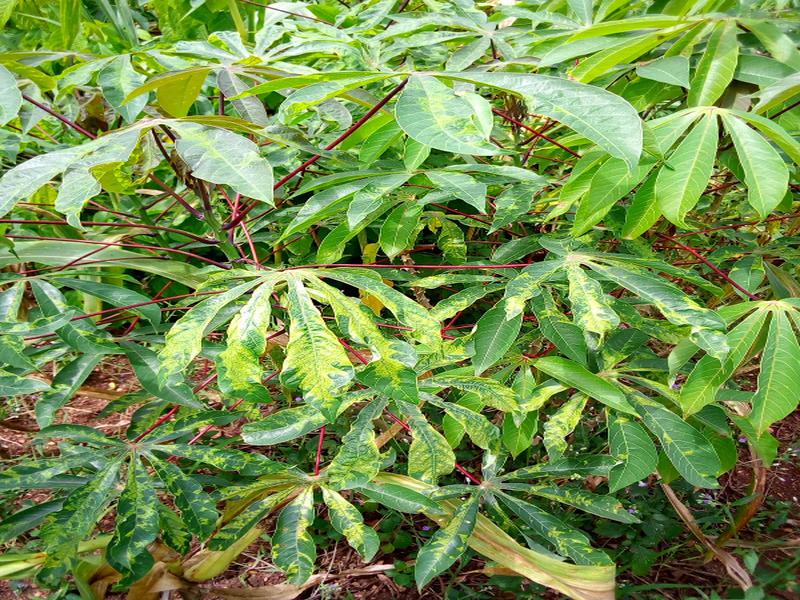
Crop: cassava
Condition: mosaic_disease